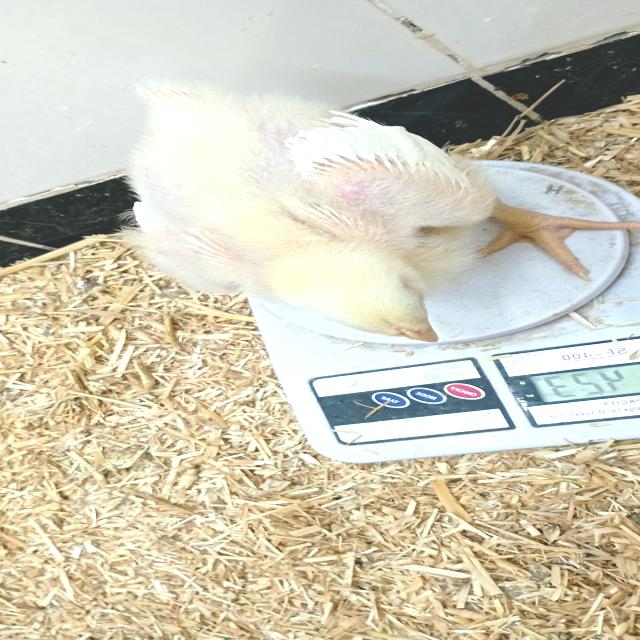
Weight: 423 g